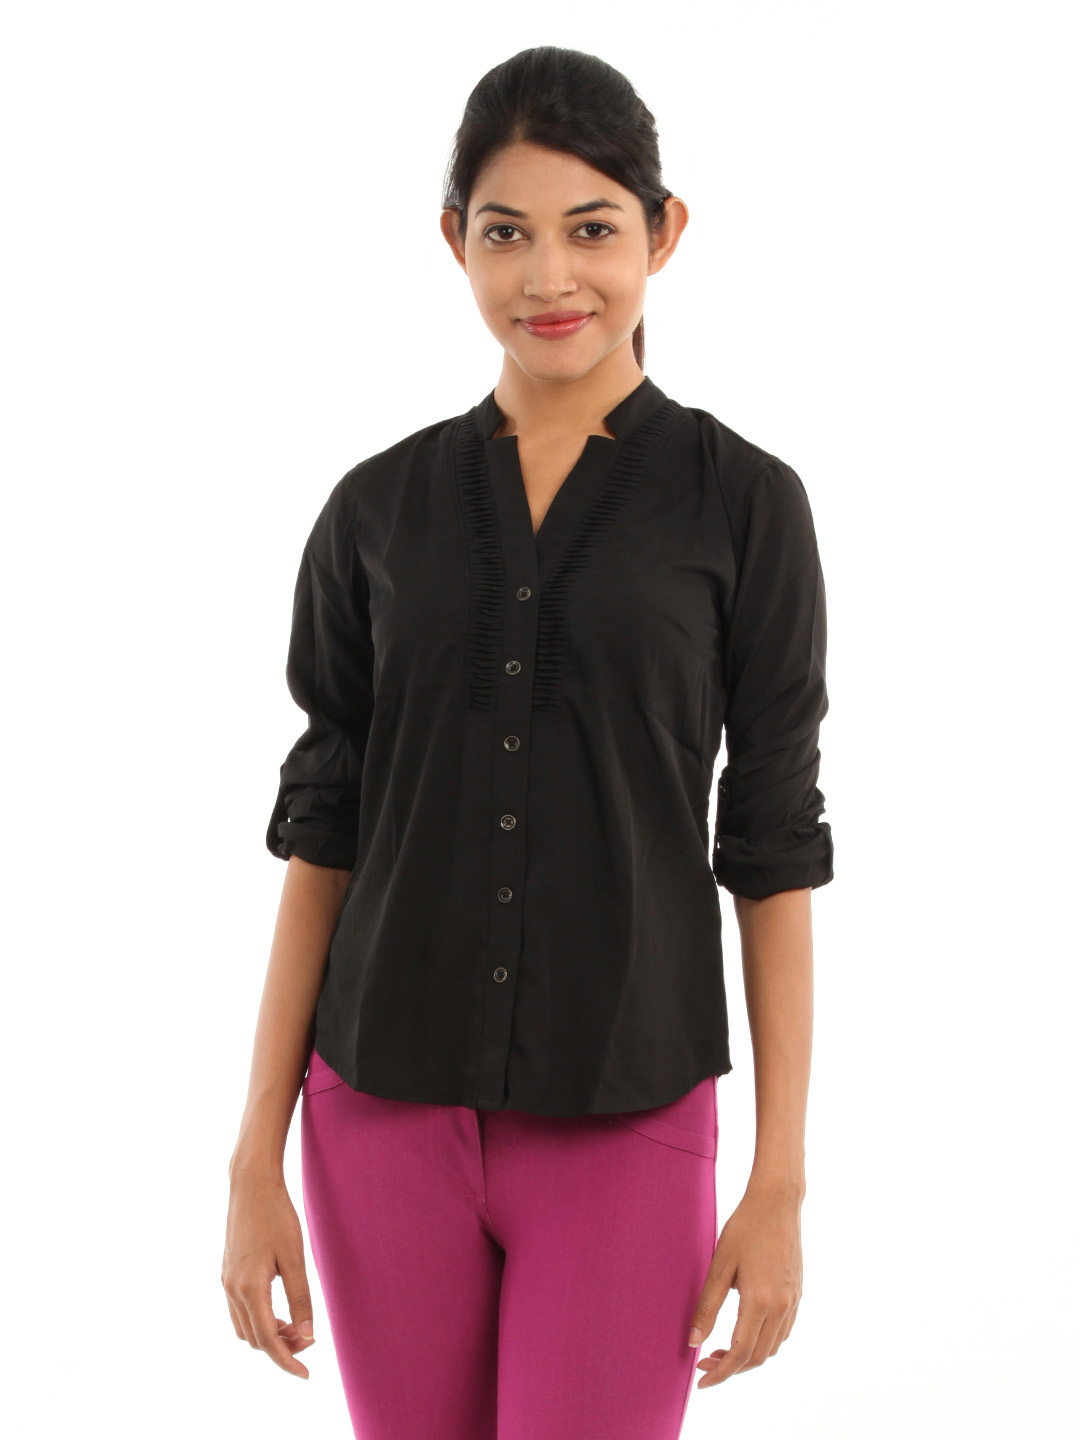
Wills Lifestyle Women Black Shirt
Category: Apparel / Topwear / Shirts
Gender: Women
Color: Black
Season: Summer 2012
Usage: Casual